Davy Klaassen

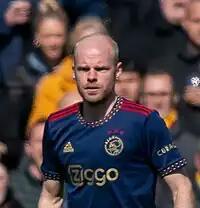
Klaassen playing for Ajax in 2023

Davy Klaassen (born 21 February 1993) is a Dutch professional footballer who plays as a midfielder for Eredivisie club Ajax and the Netherlands national team.